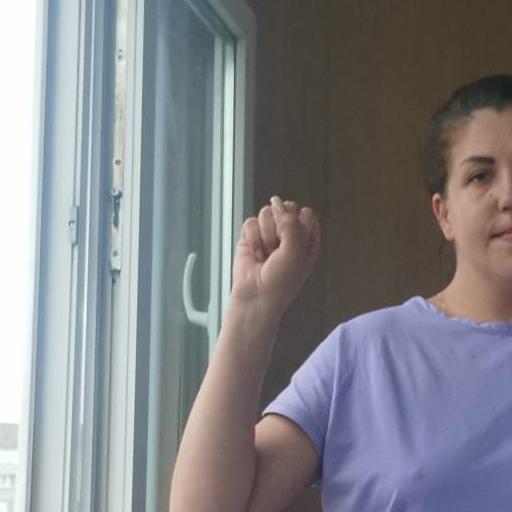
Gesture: fist